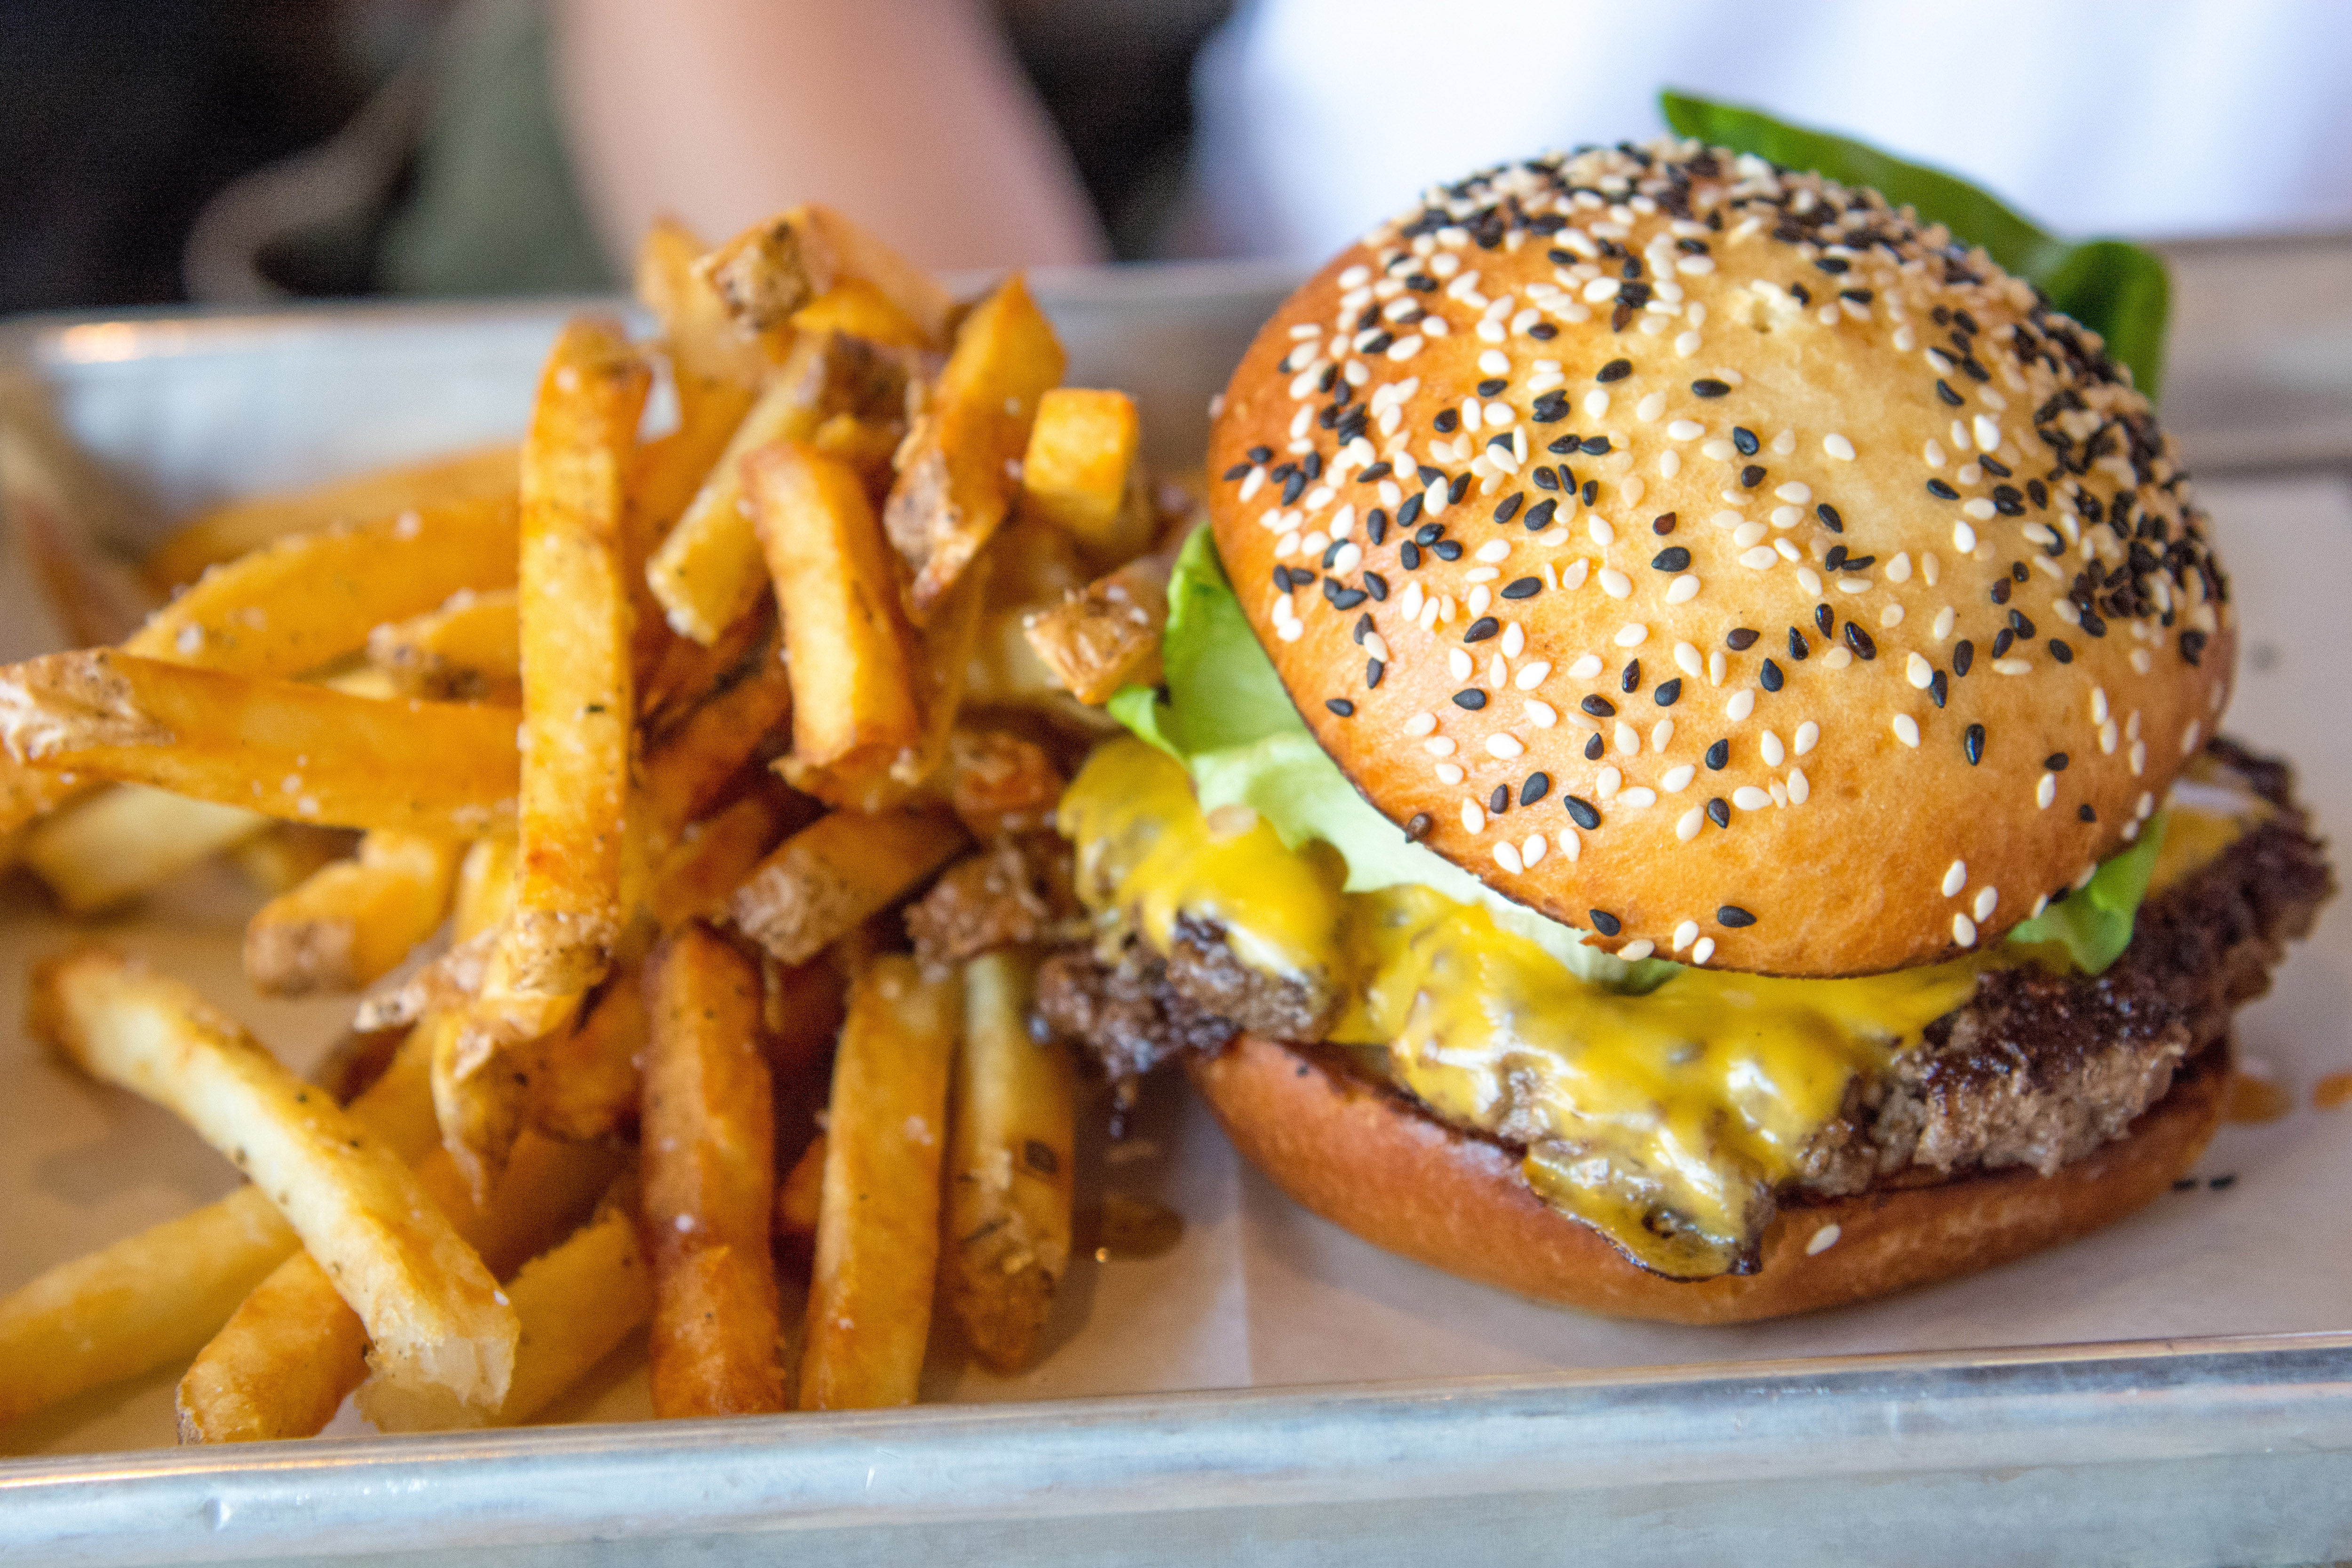
food, dish, cuisine, junk food, fast food, french fries, hamburger, buffalo burger, fried food, ingredient, Original chicken sandwich, veggie burger, Burger king premium burgers, cheese fries, kids meal, cheeseburger, patty, whopper, comfort food, slider, side dish, produce, American cheese, staple food, finger food, breakfast sandwich, bun, american food, meat, Burger king grilled chicken sandwiches, sandwich, brunch, salmon burger, canadian cuisine, cheese